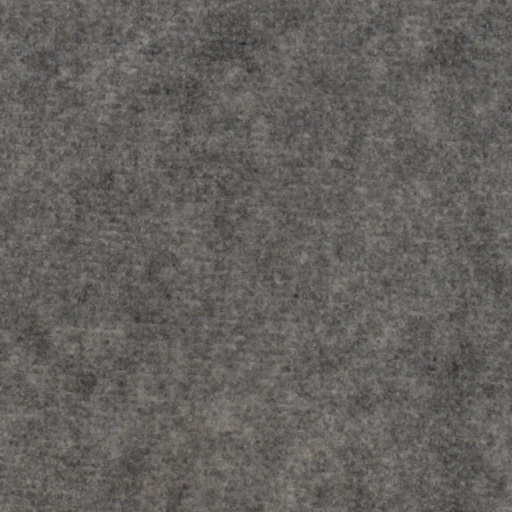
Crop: wheat